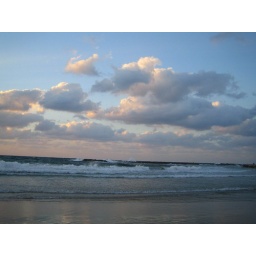
the sky over tel-aviv's beach